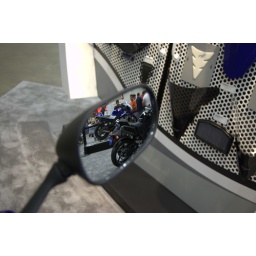
That's Rossi's race bike in the mirror